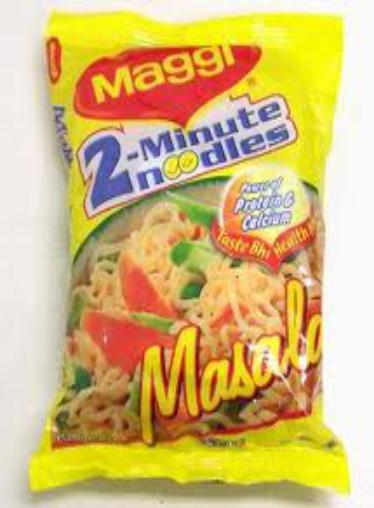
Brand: Maggi Masala noodles
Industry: Food